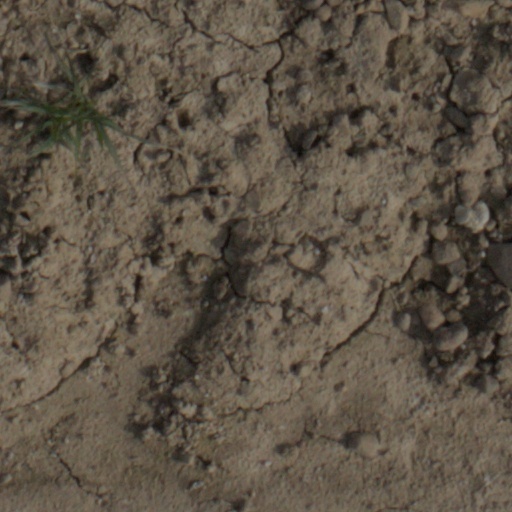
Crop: wheat